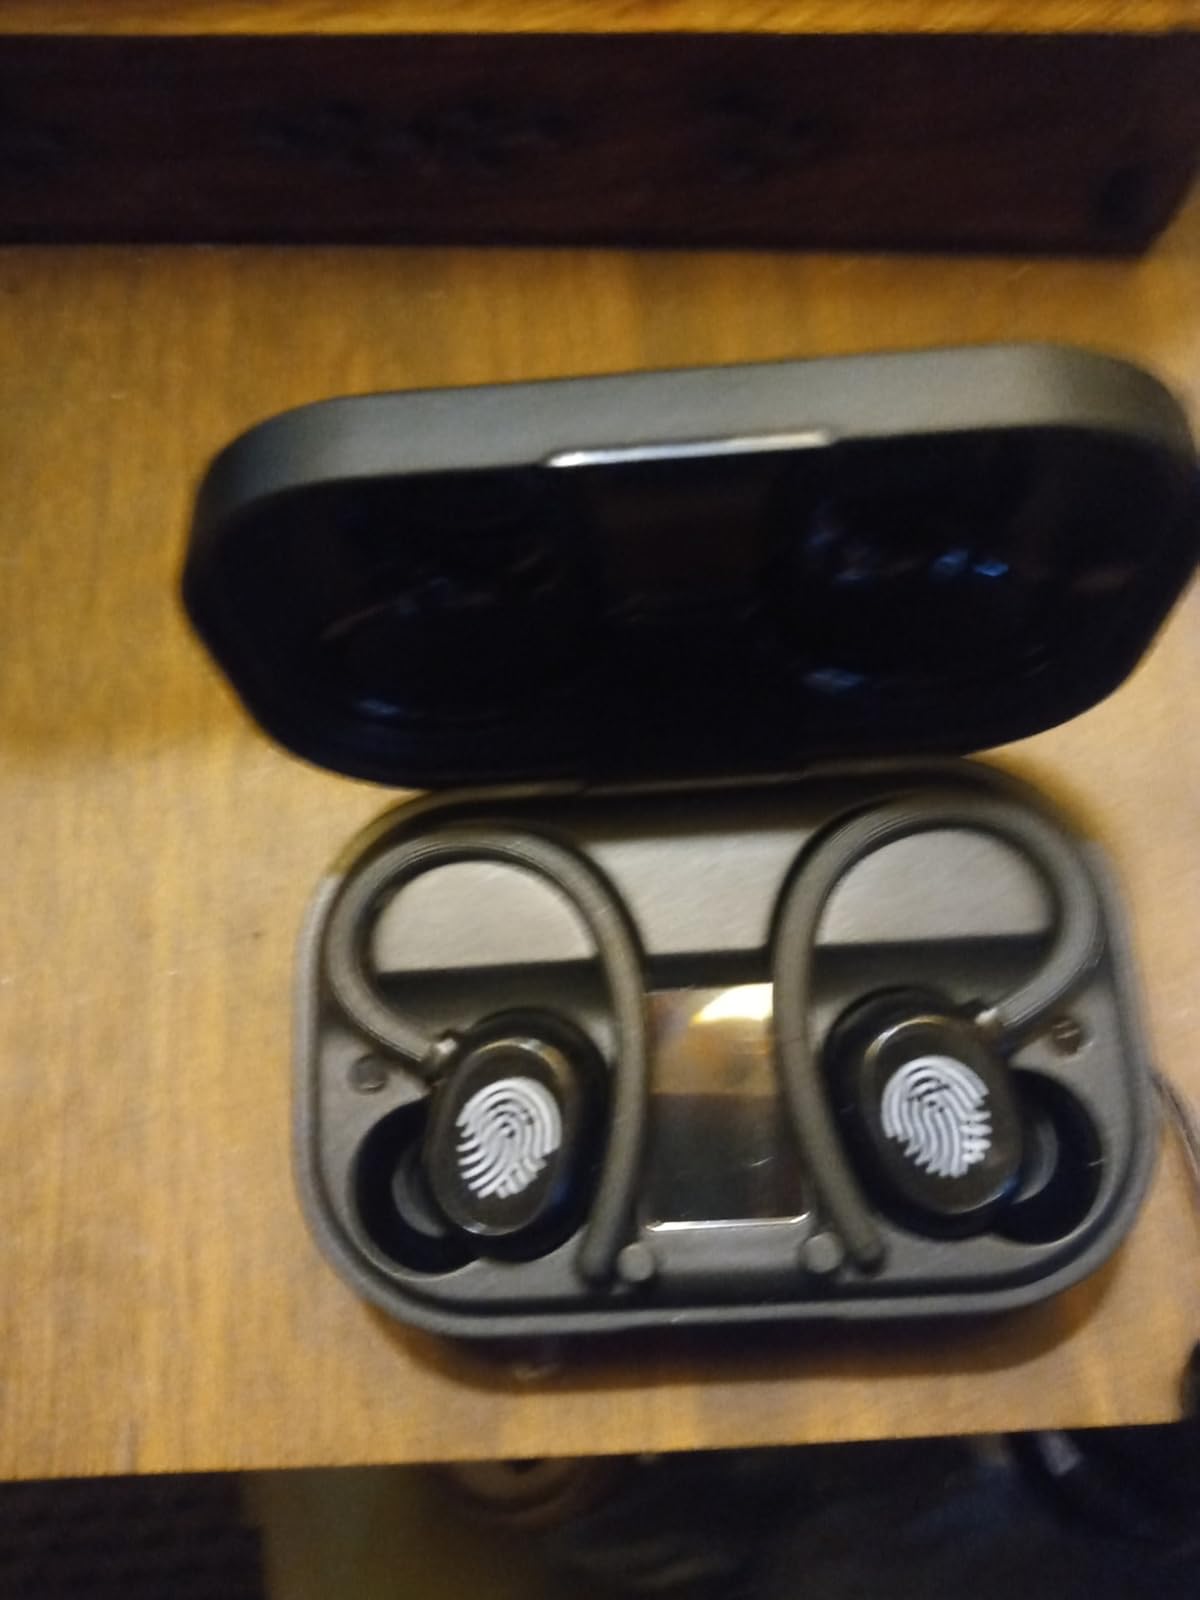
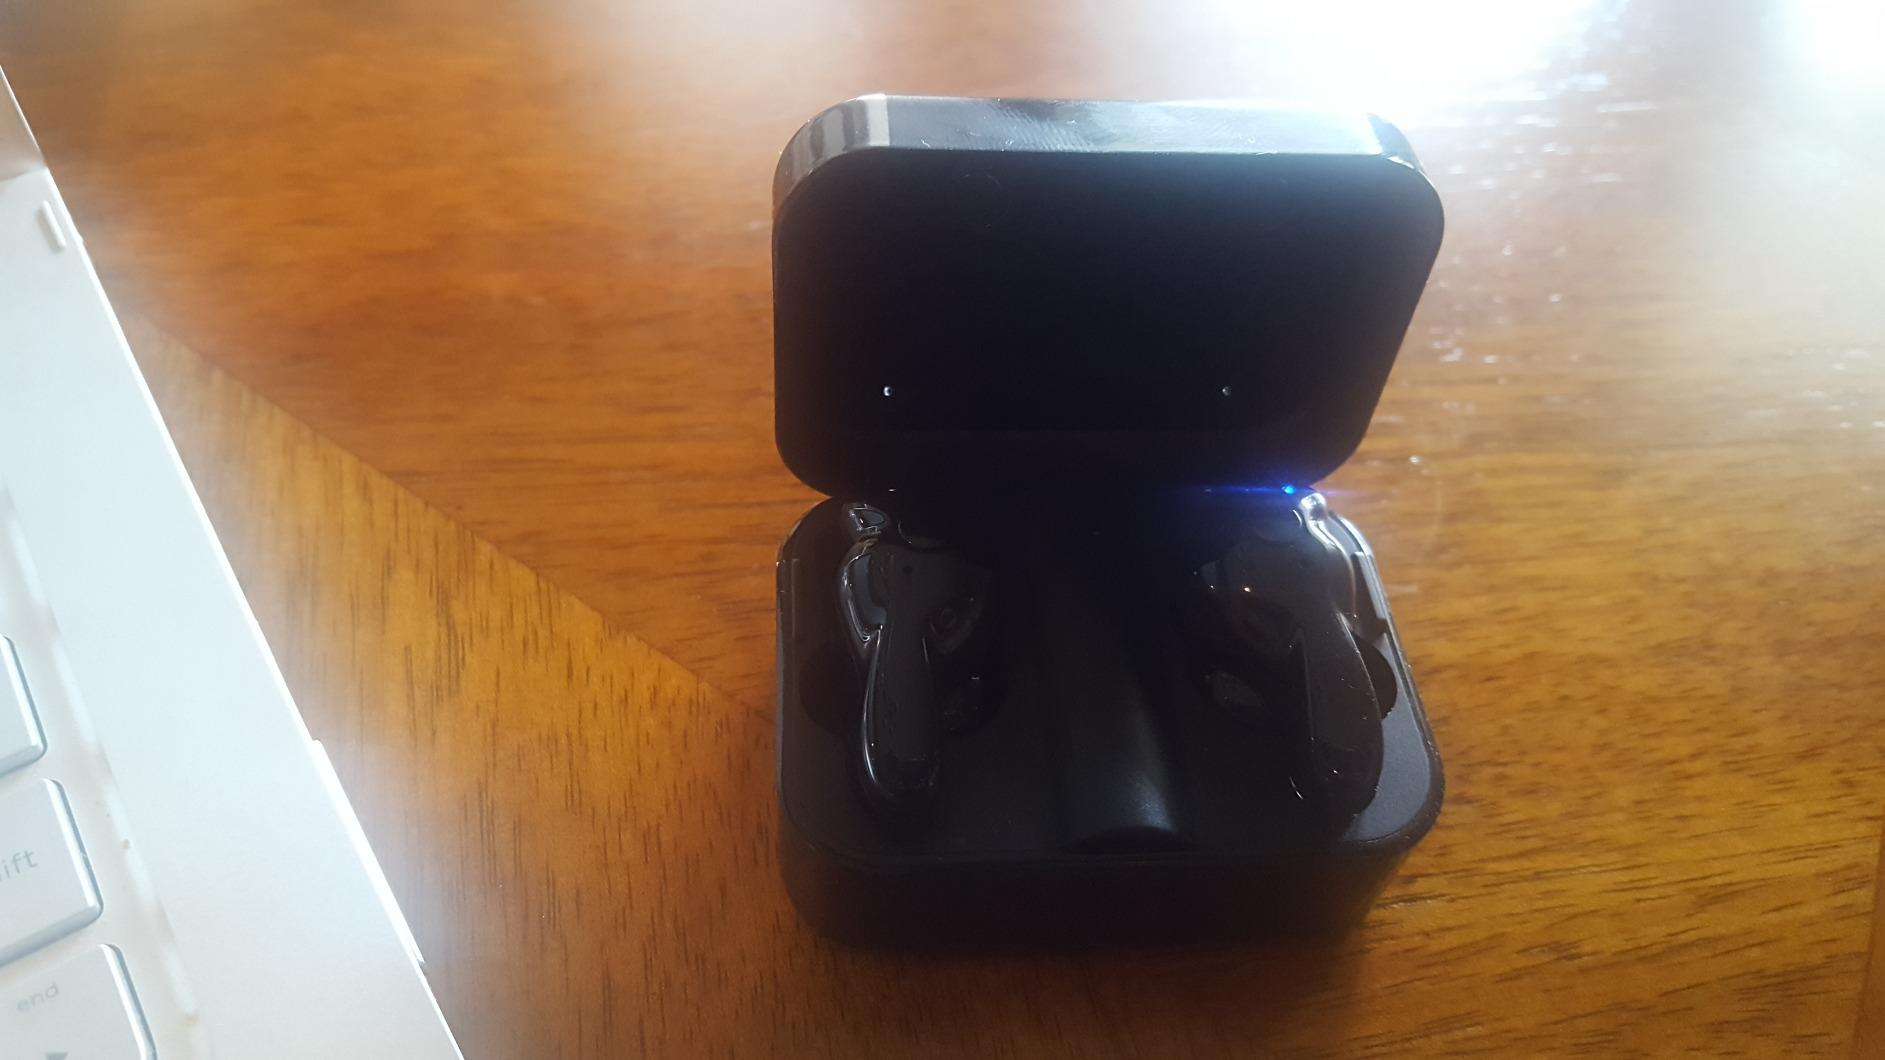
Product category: earbuds
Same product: no